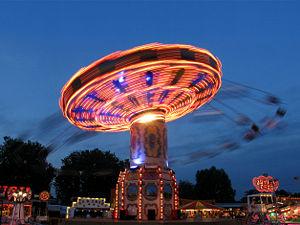
Les chaises volantes sont une variante des manèges de type carrousel dans lesquelles des sièges sont suspendus depuis le haut du manège au bout de chaînes métalliques. Lors de la rotation du manège, les chaises sont inclinées vers l'extérieur par la force centrifuge.